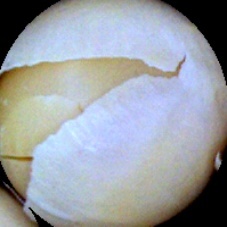
Label: Skin-damaged